Trikonic

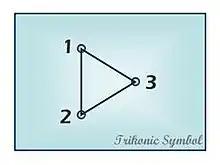
Figure 1.0: The Trikonic Symbol or ‘trikon’ represents three categorical elements and their relationship for the subject in consideration

Trikonic, is a proposed method of philosophical analysis-synthesis. It is based on Charles Sanders Peirce's "trichotomic", which he described in 1888 as "the art of making three-fold divisions". Trikonic, or "diagrammatic trichotomic", was developed by Gary Richmond in 2005.